Anbu Engey

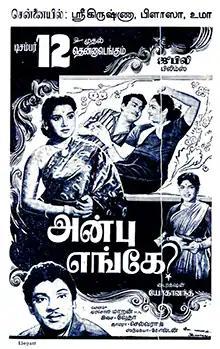
Theatrical release poster

Anbu Engey is a 1958 Indian Tamil-language drama film, directed by D. Yoganand and produced by V. Govindarajan. Its story and dialogue were written by Murasoli Maran, and screenplay by Rajendra. The film stars S. S. Rajendran, K. Balaji, Pandari Bai and S. V. Ranga Rao, with Devika, T. R. Ramachandran, Manorama and Mynavathi in supporting roles. It was released on 12 December 1958.